Naumburg Cathedral

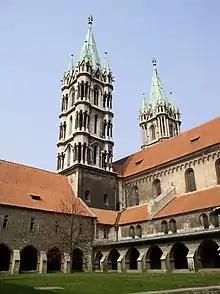
Naumburg Cathedral, western towers and cloister courtyard

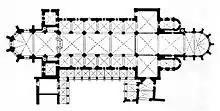
Floor plan of the cathedral

The history of the town of Naumburg begins at the turn of the 9th and 10th centuries. Due to a lack of written documentation, details and exact dates are unknown. However, it is likely that Markgraf (Margrave) Ekkehard I of Meissen and the most powerful man on the eastern border of the Holy Roman Empire was the founder.